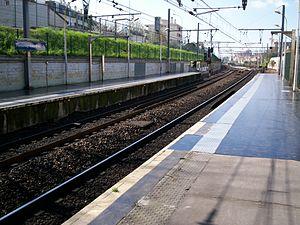
La ligne A du RER d'Île-de-France, plus souvent simplement nommée RER A, est une ligne du réseau express régional d'Île-de-France qui traverse d'est en ouest l'agglomération parisienne, avec plusieurs branches aux extrémités d'un tronçon central. Elle relie Saint-Germain-en-Laye, Cergy et Poissy à l'ouest, à Boissy-Saint-Léger et Marne-la-Vallée à l'est, en passant par le cœur de Paris.
La gare de Fontenay-sous-Bois est une gare ferroviaire française de la commune de Fontenay-sous-Bois.